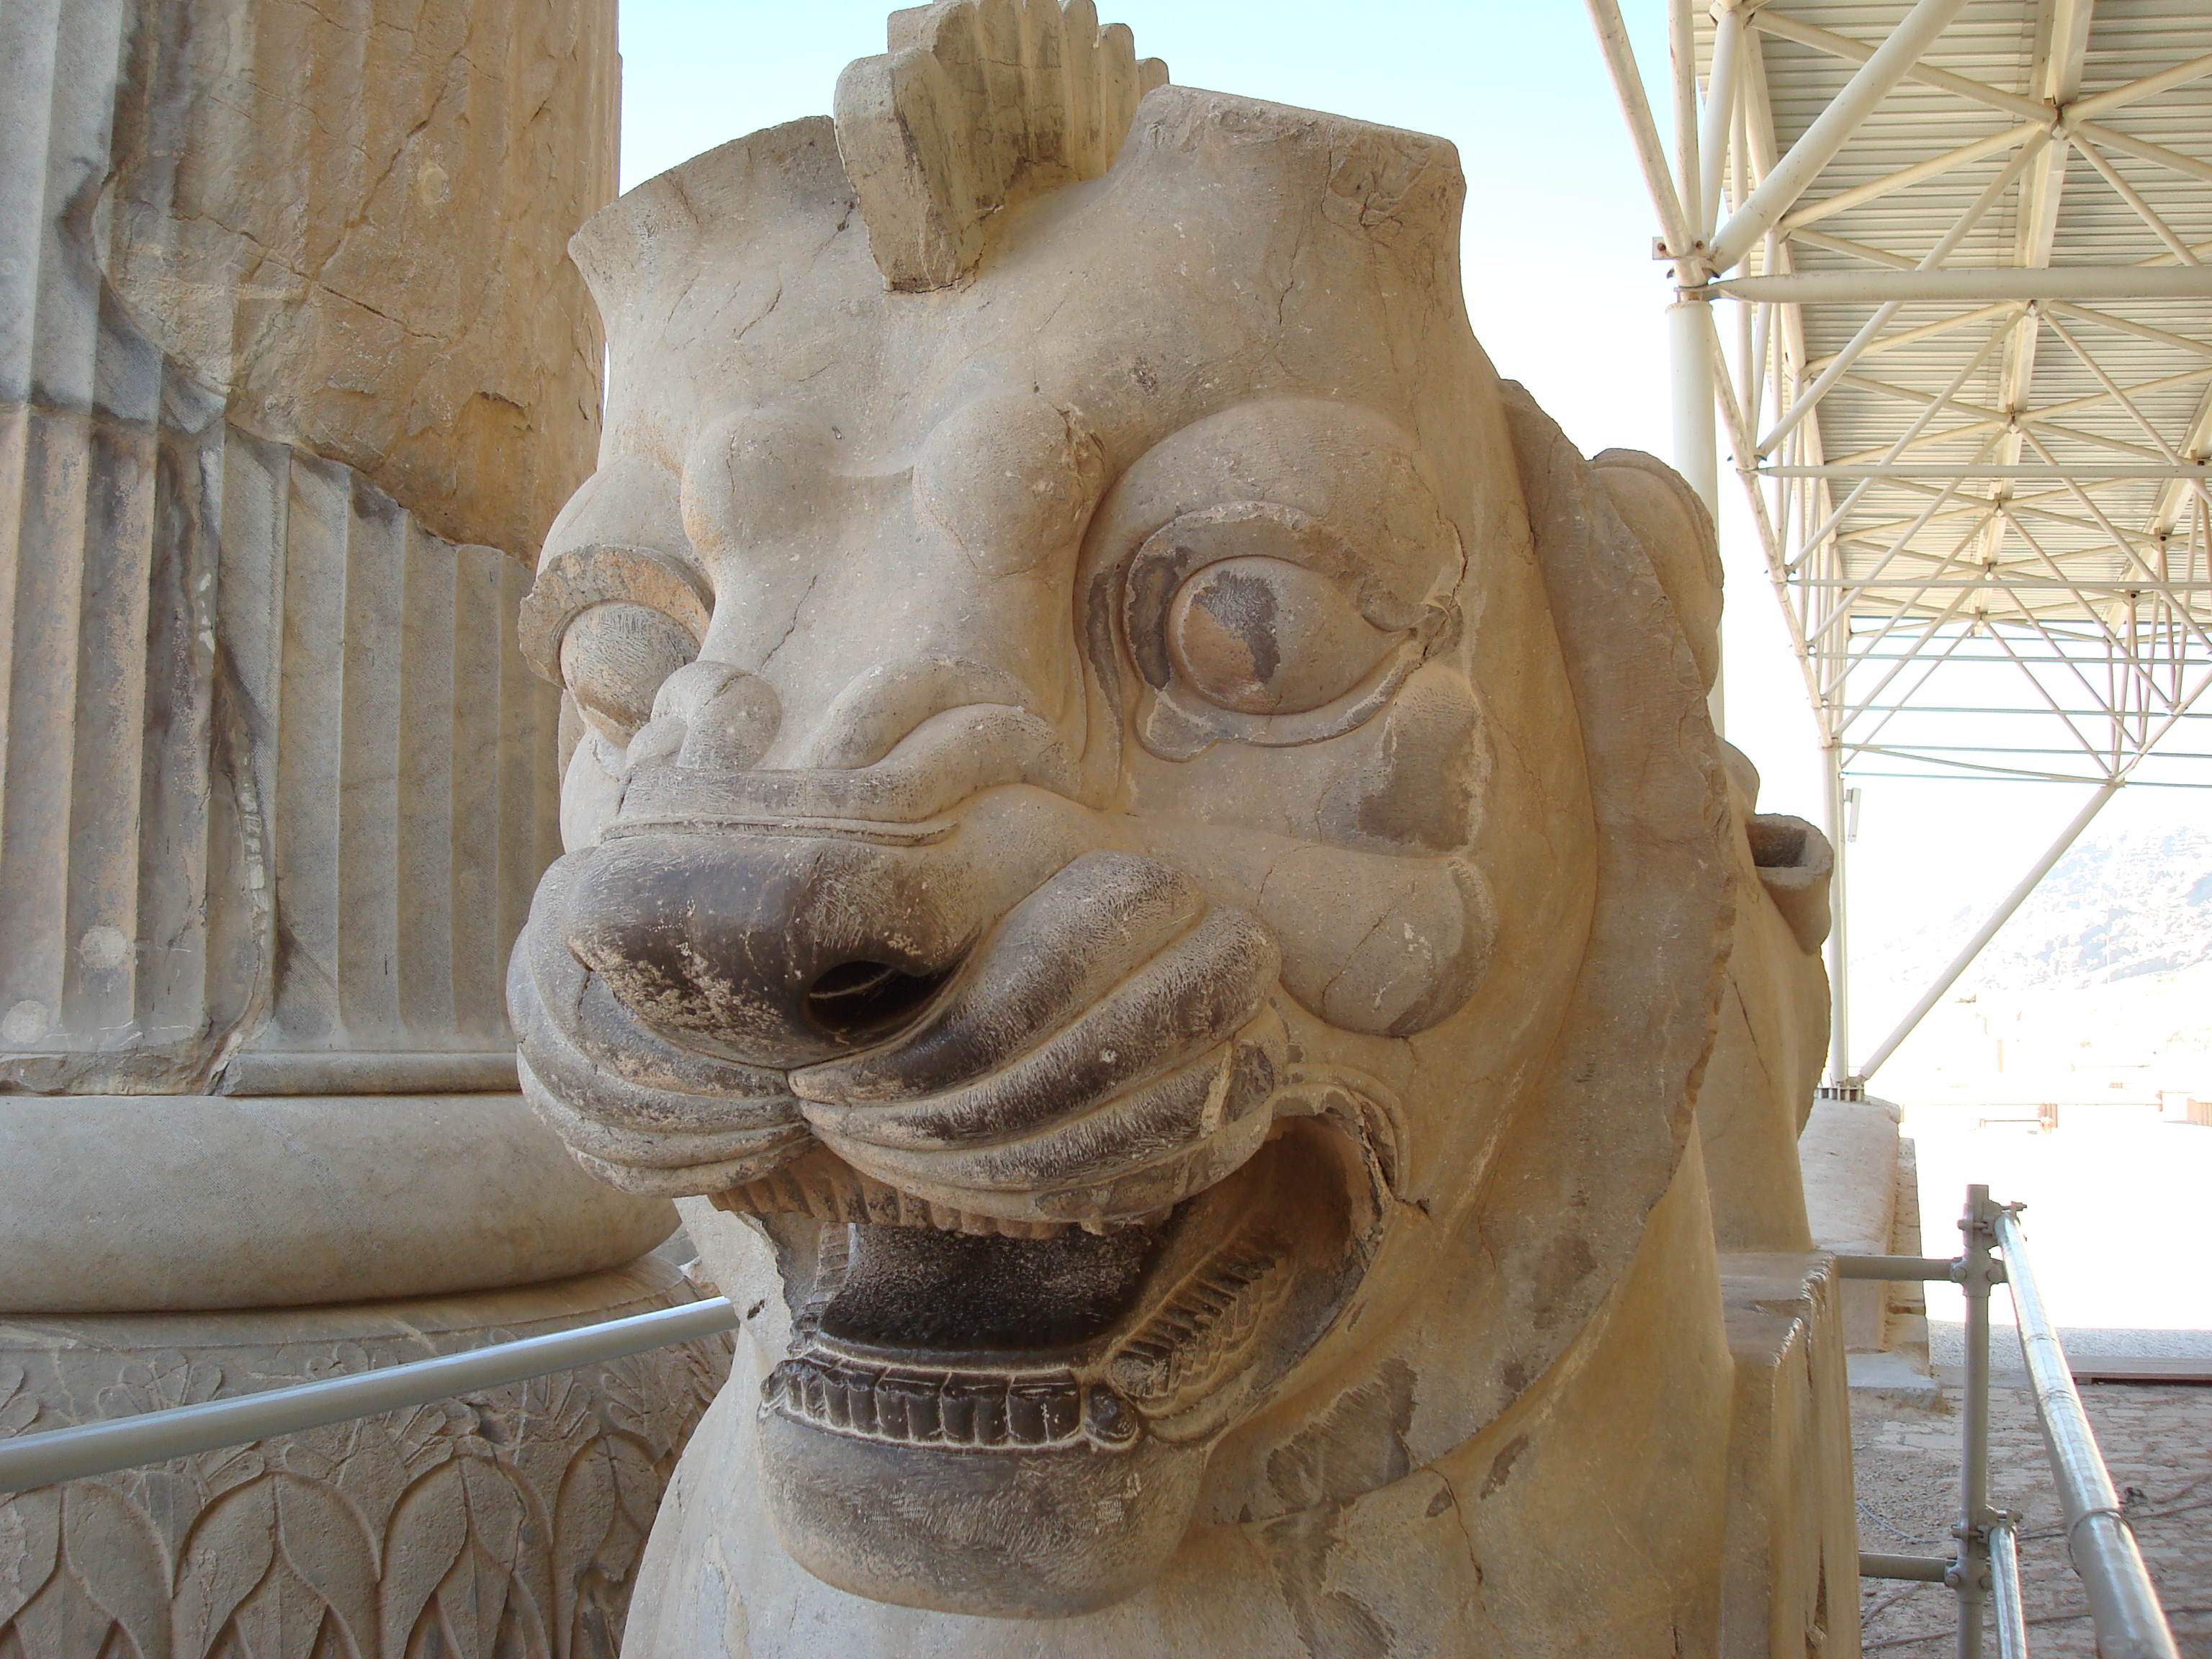
persia, iran, shiraz, Achaemenid, Darius, empire, Cyrus, ancient, sculpture, statue, head, ancient history, stone carving, carving, monument, temple, tourist attraction, classical sculpture, snout, museum, chainsaw carving, gargoyle